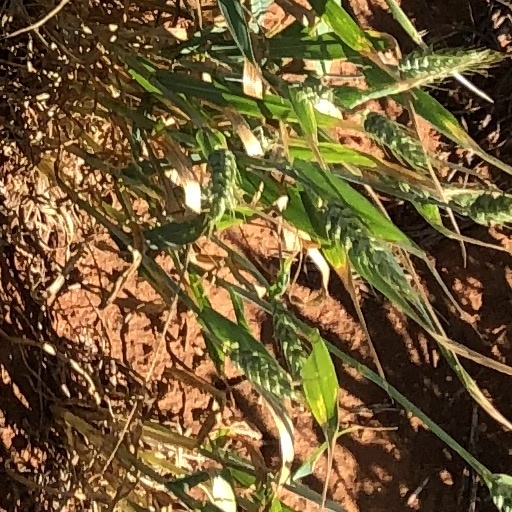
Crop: wheat